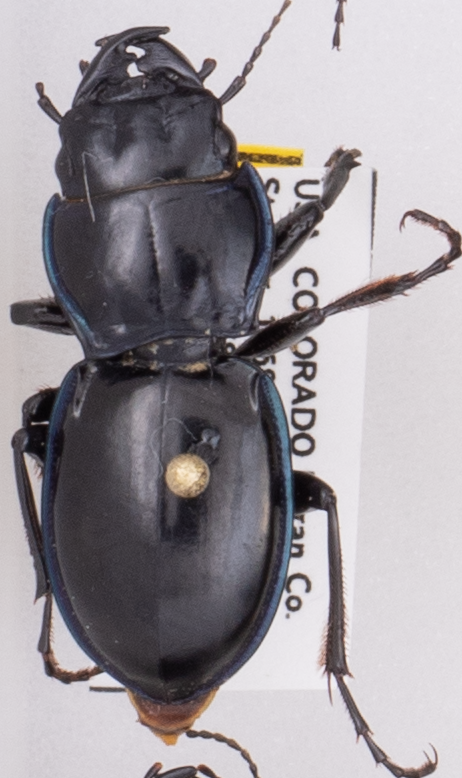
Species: Pasimachus elongatus
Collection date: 2022-06-29
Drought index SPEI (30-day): -0.71
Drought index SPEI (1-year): -2.09
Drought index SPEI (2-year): -2.09